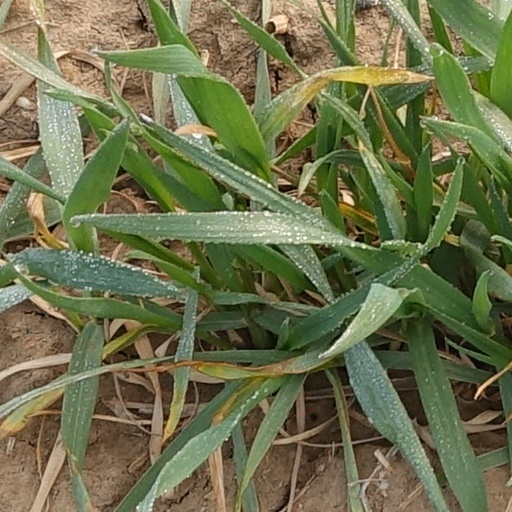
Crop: wheat